Storming of the Bastille

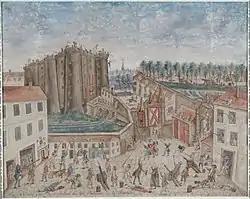
An eyewitness painting of the siege of the Bastille by Claude Cholat

On 11 July 1789, Louis XVI, acting under the influence of the conservative nobles of his privy council, dismissed and banished Necker (who had been sympathetic to the Third Estate) and completely reconstituted the ministry. The marshals Victor-François, duc de Broglie, La Galissonnière, the duc de la Vauguyon, the Baron Louis de Breteuil, and the intendant Joseph Foullon de Doué, took over the posts of Puységur, Armand Marc, comte de Montmorin, La Luzerne, Saint-Priest, and Necker.